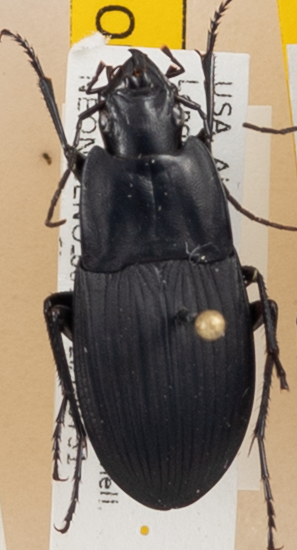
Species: Dicaelus furvus furvus
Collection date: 2018-07-31
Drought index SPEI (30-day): -0.302
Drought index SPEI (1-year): -0.02
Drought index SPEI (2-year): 0.24